Most of Me

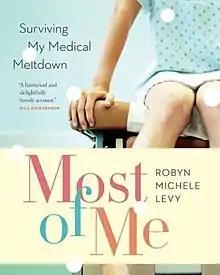
First edition cover of Canadian release

Most of Me: Surviving My Medical Meltdown is a non-fiction memoir, written by Canadian writer Robyn Michele Levy, first published in September 2011 by Greystone Books. In the book, the author chronicles her plight from symptoms, to medical diagnosis, and coping with simultaneous illnesses.